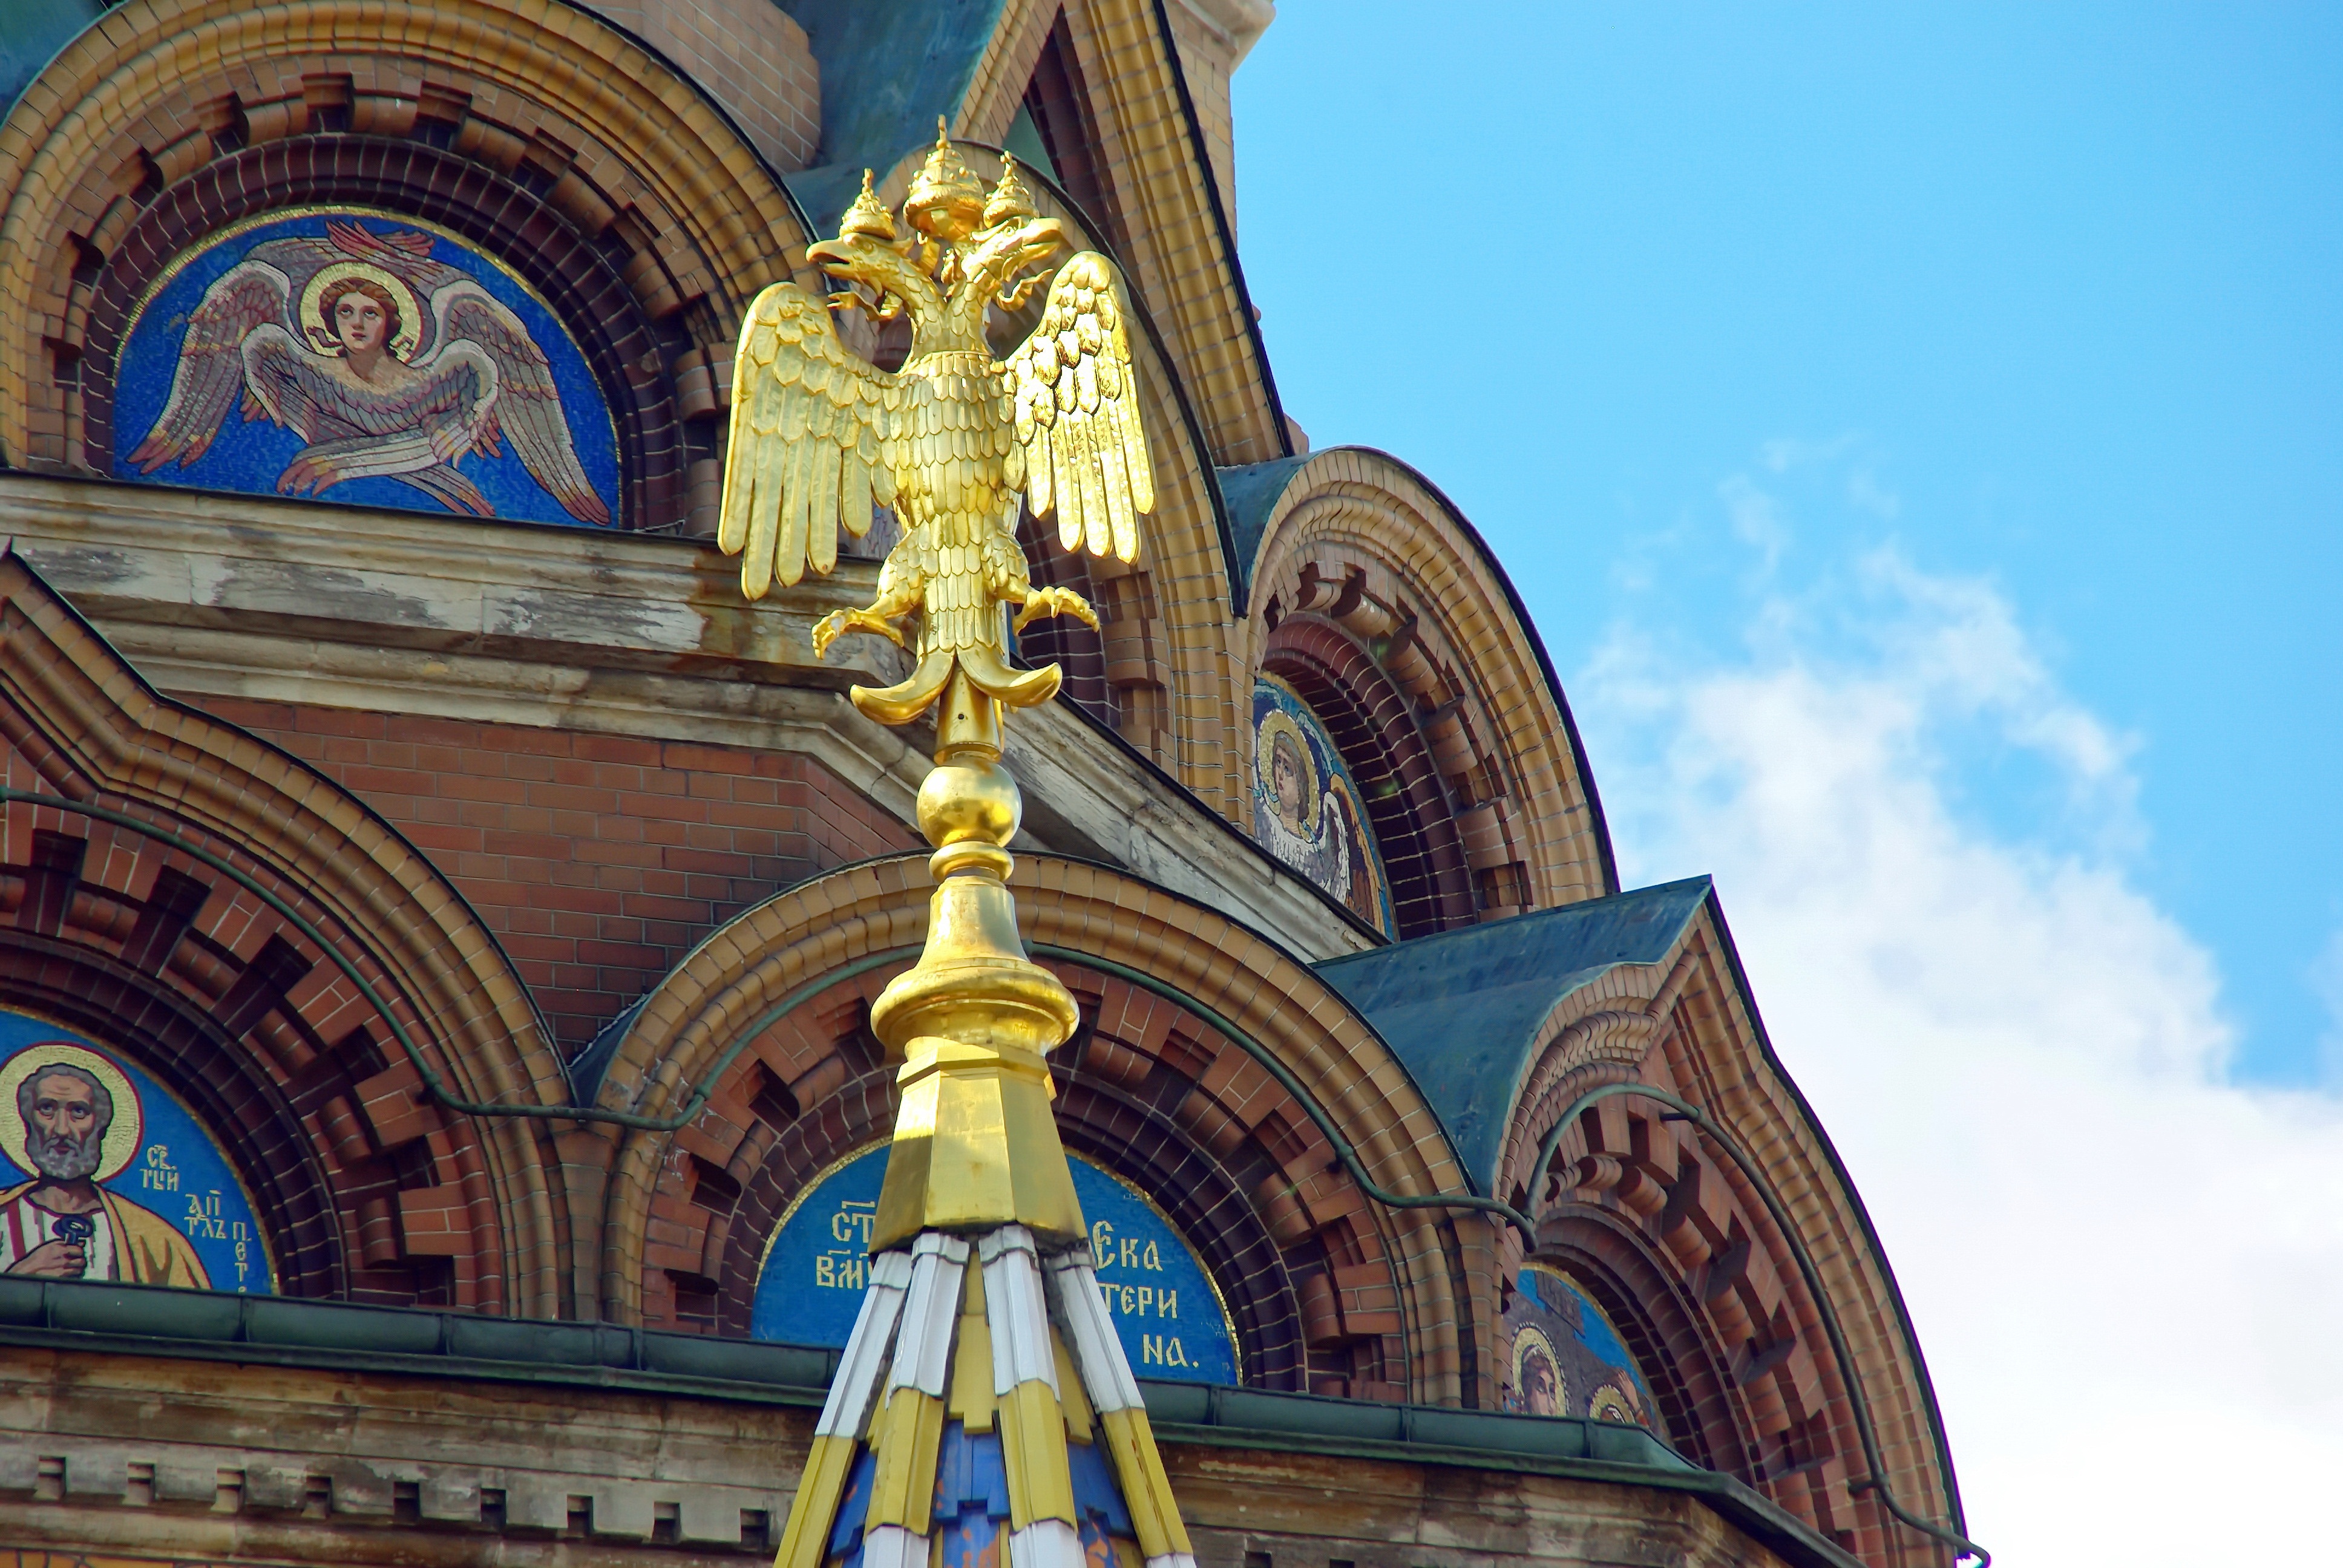
building, eagle, religion, landmark, facade, church, cathedral, chapel, place of worship, emblem, monastery, synagogue, moscow, basilica, dome, russia, gothic architecture, st basile, saint basil's cathedral, byzantine architecture